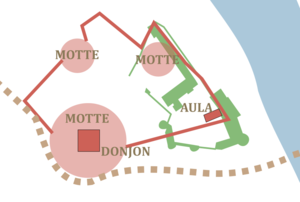
Plan schématique du château de Laval au XIème siècle, superposé au château actuel (en vert). La ligne en pointillé figure la voie romaine Le Mans-Corseul.
Le château de Laval est un château situé à Laval, dans le département français de la Mayenne. Sa fondation au XIᵉ siècle a permis la naissance de la ville. Monument emblématique de Laval, il occupe un promontoire rocheux au-dessus de la rivière Mayenne. Il est composé de deux ensembles distincts : le Vieux-Château, qui correspond au château-fort médiéval, et le Château-Neuf, galerie de la Renaissance transformée en palais de justice au XIXᵉ siècle. Ces deux monuments figurent sur la liste des 1 034 premiers monuments historiques français classés en 1840.